Trailside Center

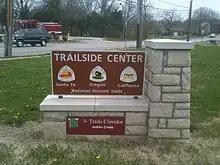
Sign outside of the Trailside Center in Kansas City, Missouri

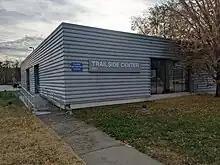
Trailside Center building, as viewed from Holmes Road

The Trailside Center is a tourist center, museum, and community facility in Kansas City, Missouri. The center is located at the intersection of Holmes Road and East 99th Street. Items on display include exhibits of Civil War items related to the Battle of Westport as well as items related to the Santa Fe, Oregon, and California trails. The center is staffed by volunteers. The center also serves as a meeting place for public forums, discussions, and other events.